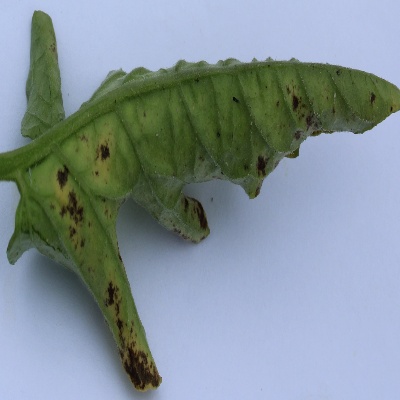
Crop: Tomato
Condition: leaf curl